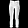
Label: Trouser